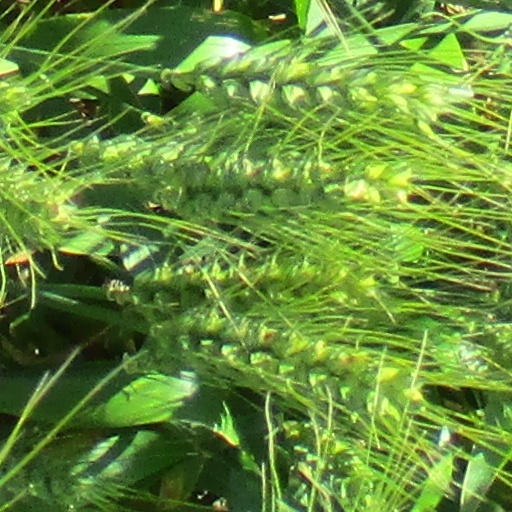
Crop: wheat